Thiruvalluvar Statue

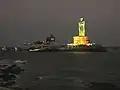
Thiruvalluvar statue illuminated at night

The monument is regarded as a cultural fusion because of its juxtaposition beside the Vivekananda Rock Memorial. Built-in conformation with traditional Indian architecture, the statue has provision to provide a hollow portion inside from toe to scalp. Visitors, however, will not be allowed to scale, but instead be permitted to climb up to the foot of the statue at a height of .